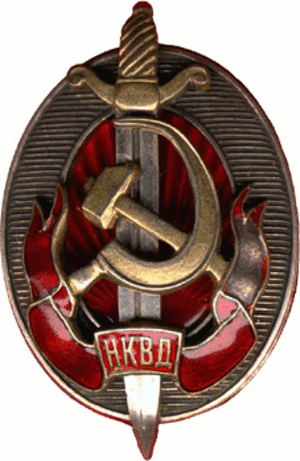
Le Samoz est un art martial d'origine russe, créé spécifiquement pour la police secrète et les Forces Spéciales. Classé top-secret par le NKVD, le Samoz est de l'Aïkido russe. On le retrouve également sous la simple appellation de SAM.